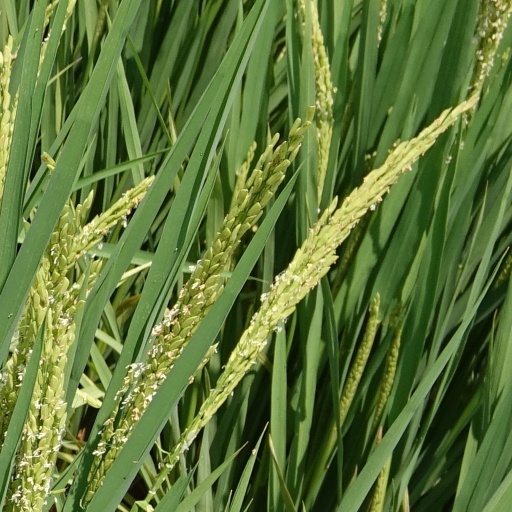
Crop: rice